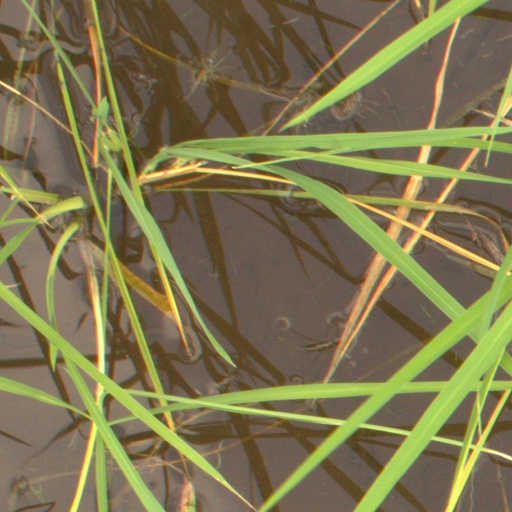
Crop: rice